Sanctus Real

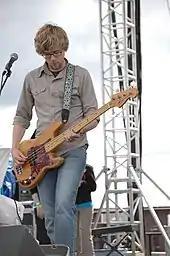
Bassist Dan Gartley in June 2006

Sanctus Real's third main studio album, "The Face of Love", was released in April 2006. The album's first single was "I'm Not Alright" became a number 1 song on Christian contemporary hit radio (CHR), as reported by "R&R" magazine. It was also the third most played song of 2006 on Christian radio formats. In early 2007, the band received two GMA Dove Award nominations: "Rock Contemporary Recorded Song of the Year" for "I'm Not Alright" and "Rock/Contemporary Album of the Year" for "The Face of Love". Following the album's release, Pete Prevost became the fifth member of Sanctus Real as an additional guitarist.